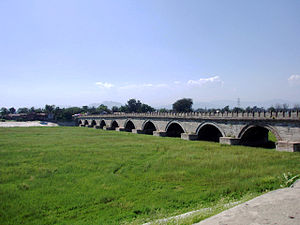
Lugou Qiao
Udsigt over hele broen
Lugou Qiao; også kendt som Marco Polo Broen, er en berømt stenbro over floden Yongding He, og ligger 15 km sydvest fra Beijings centrum.